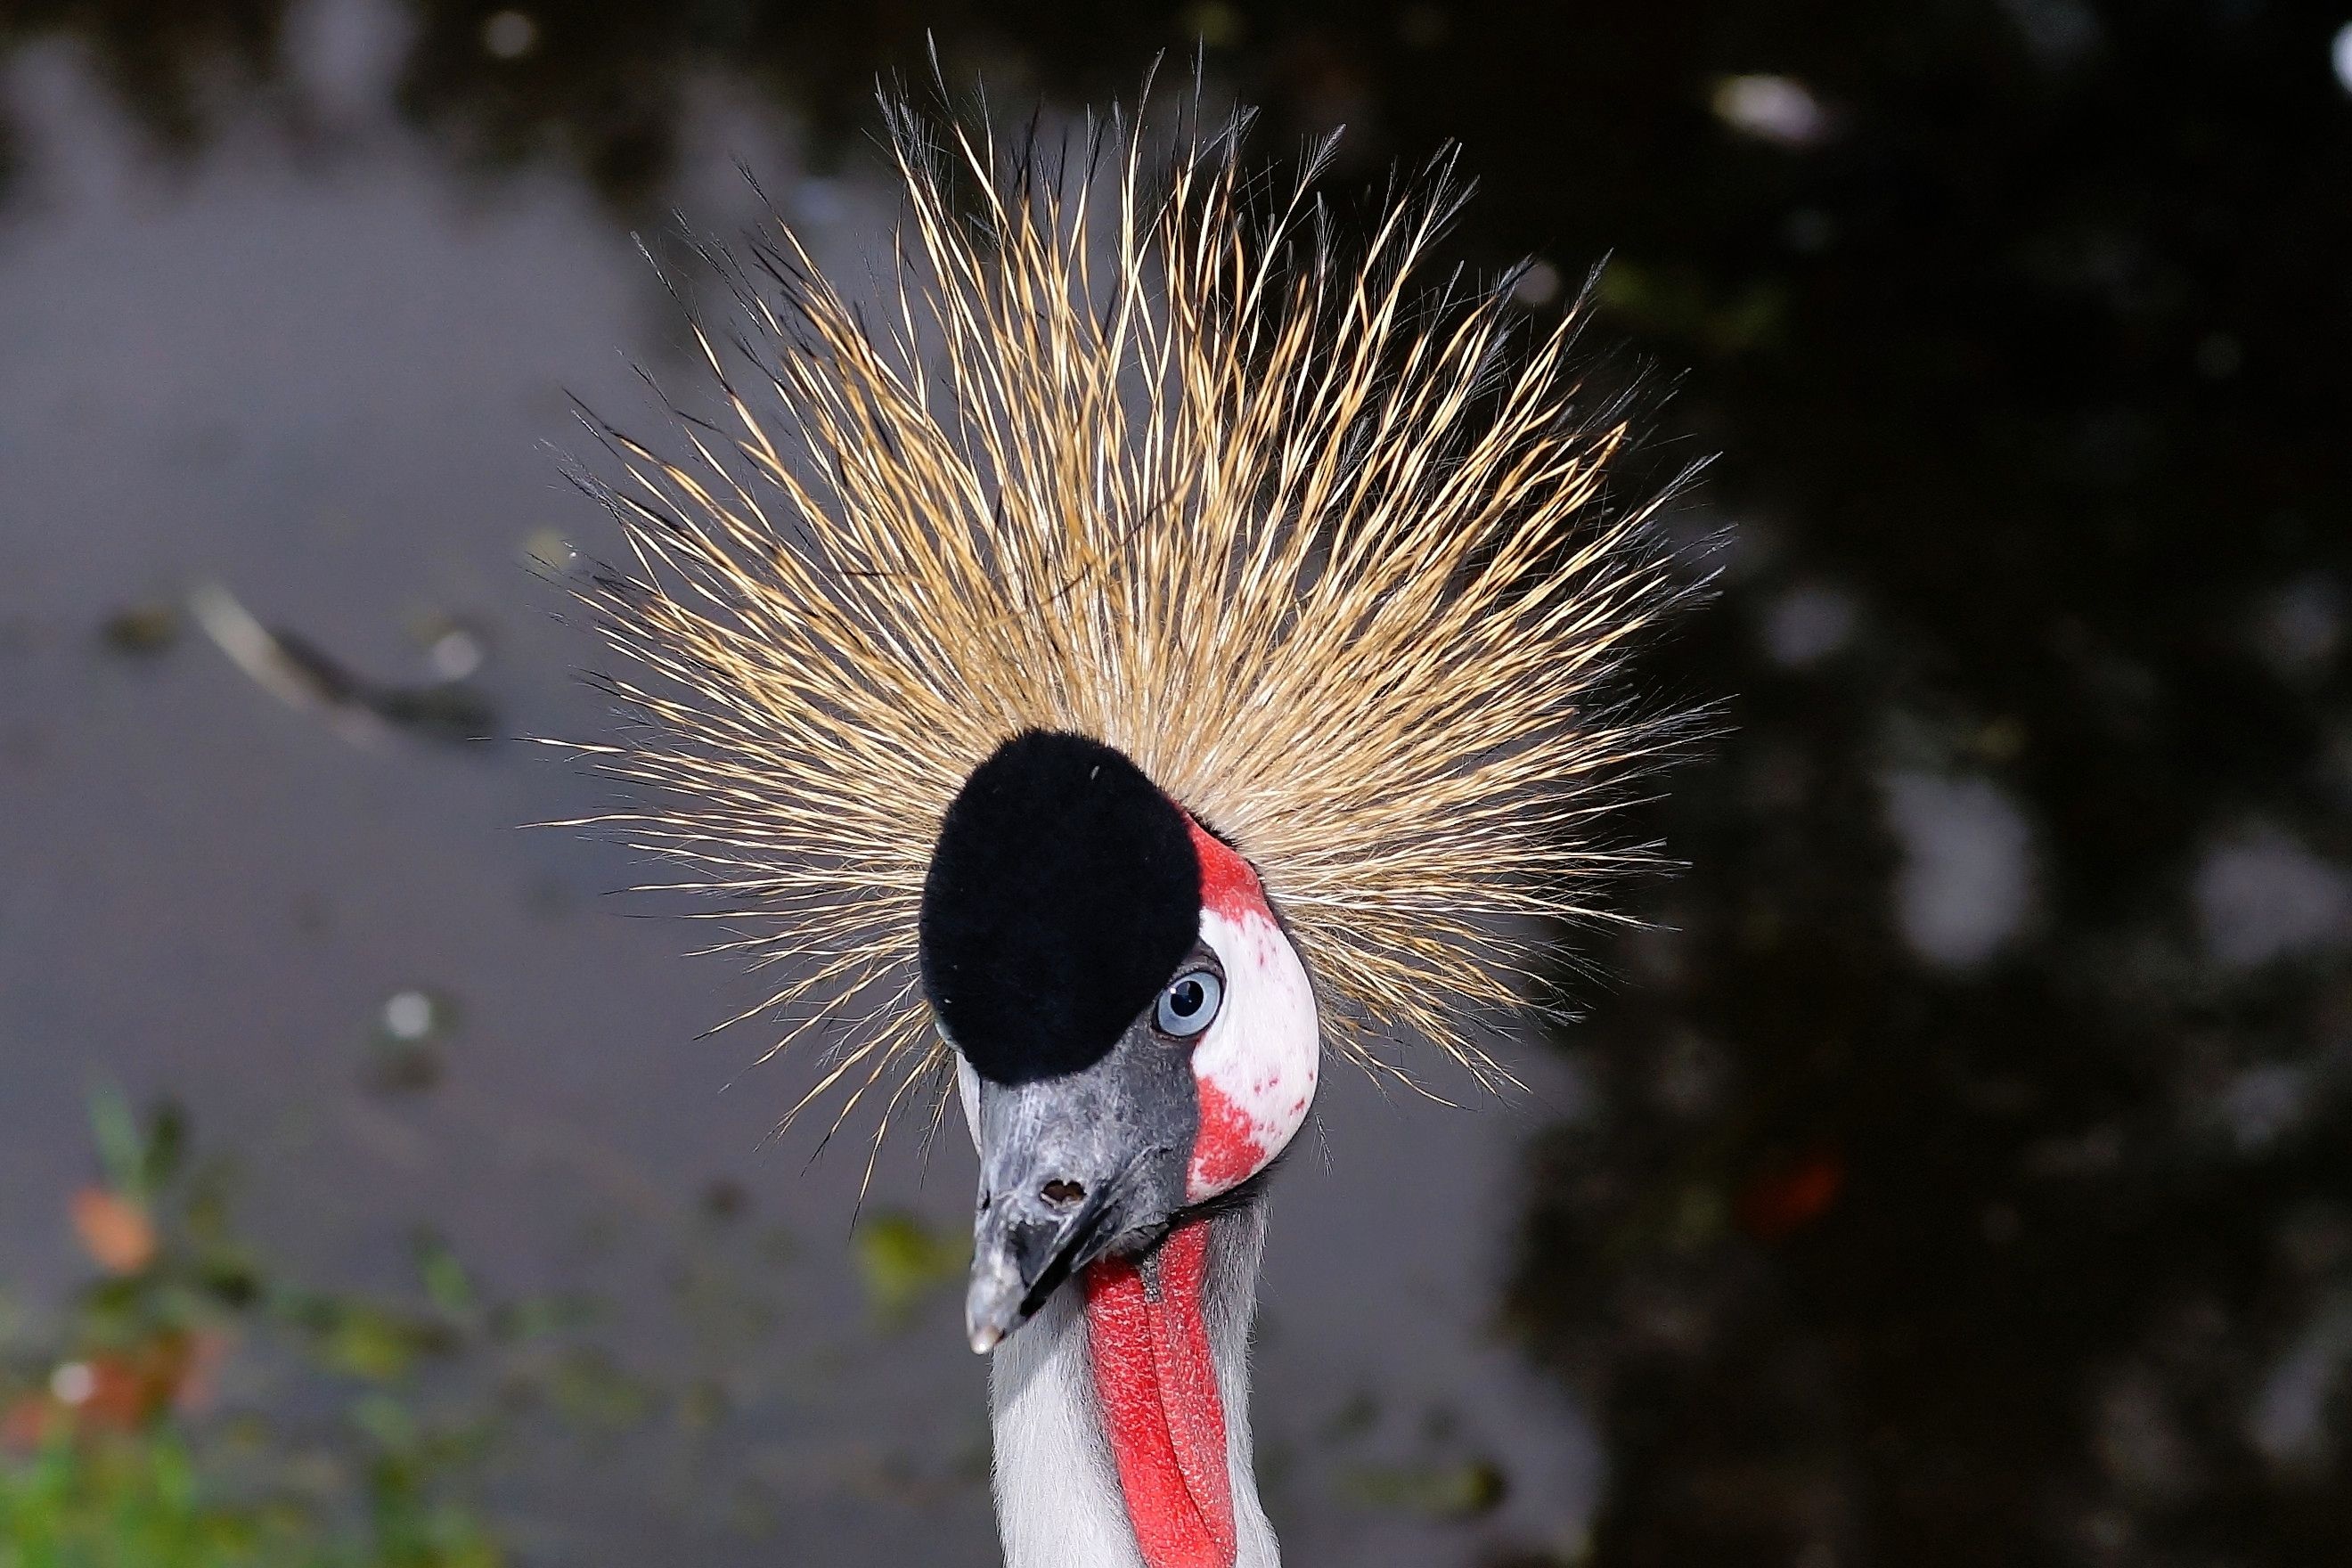
nature, winter, bird, flower, animal, wildlife, beak, fauna, hood, close up, vertebrate, crane, animal world, noble, pride, macro photography, spring crown, grey crowned crane, headdress, grey neck grey crowned crane, tufts of hair, slate grey, crane like bird